Granada Reports

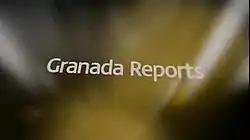
"Granada Reports" previous title card

"Granada Reports" is produced and broadcast from studios in the Orange Tower at MediaCityUK in Salford Quays.